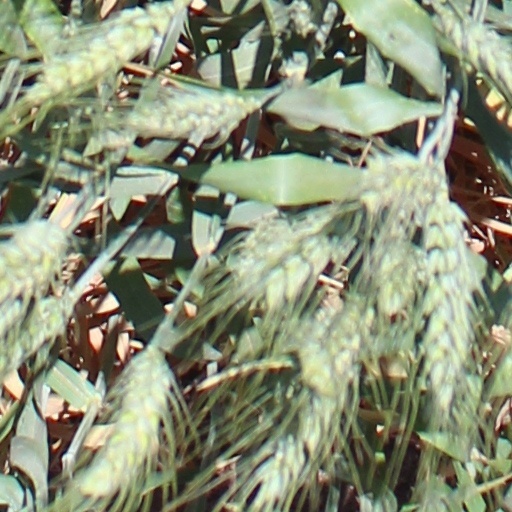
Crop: wheat